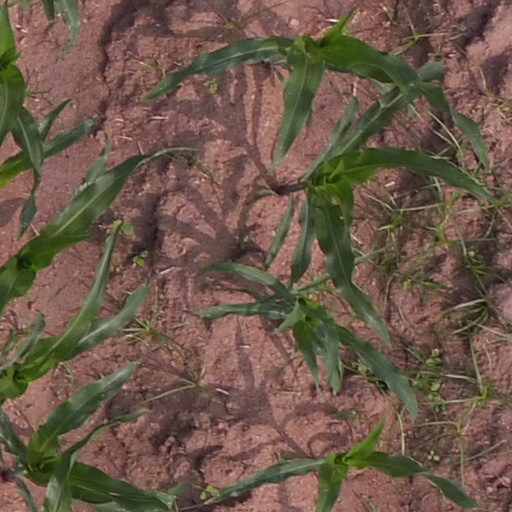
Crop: maize; corn